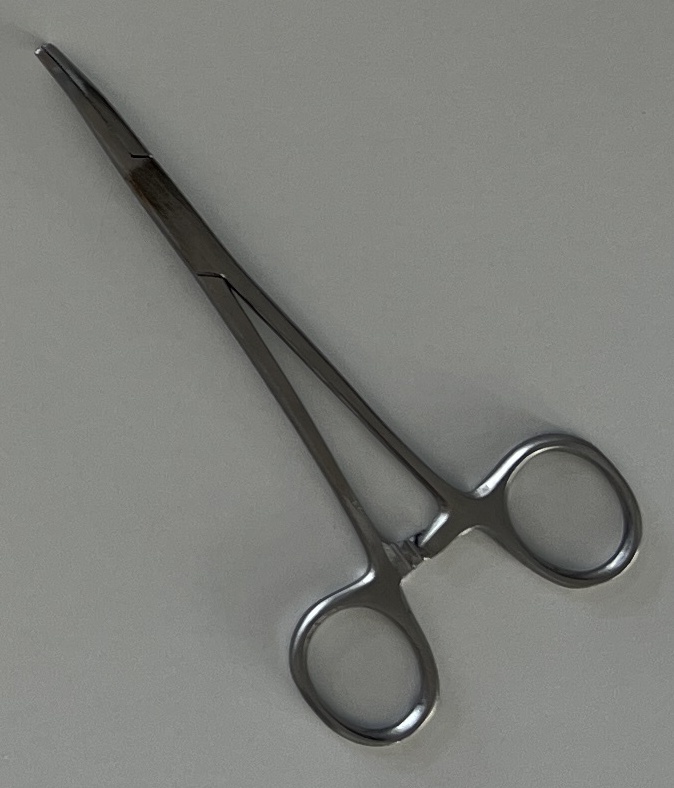
Hinged instrument state: closed